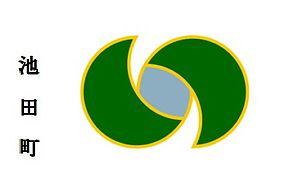
Ikeda est un bourg du district de Kitaazumi, dans la préfecture de Nagano, au Japon.